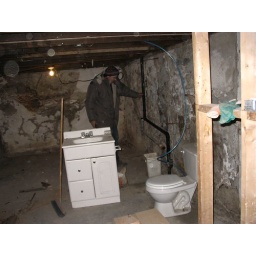
more of basement. toilet will eventually have a bathroom around it. Only working toilet at the moment :P